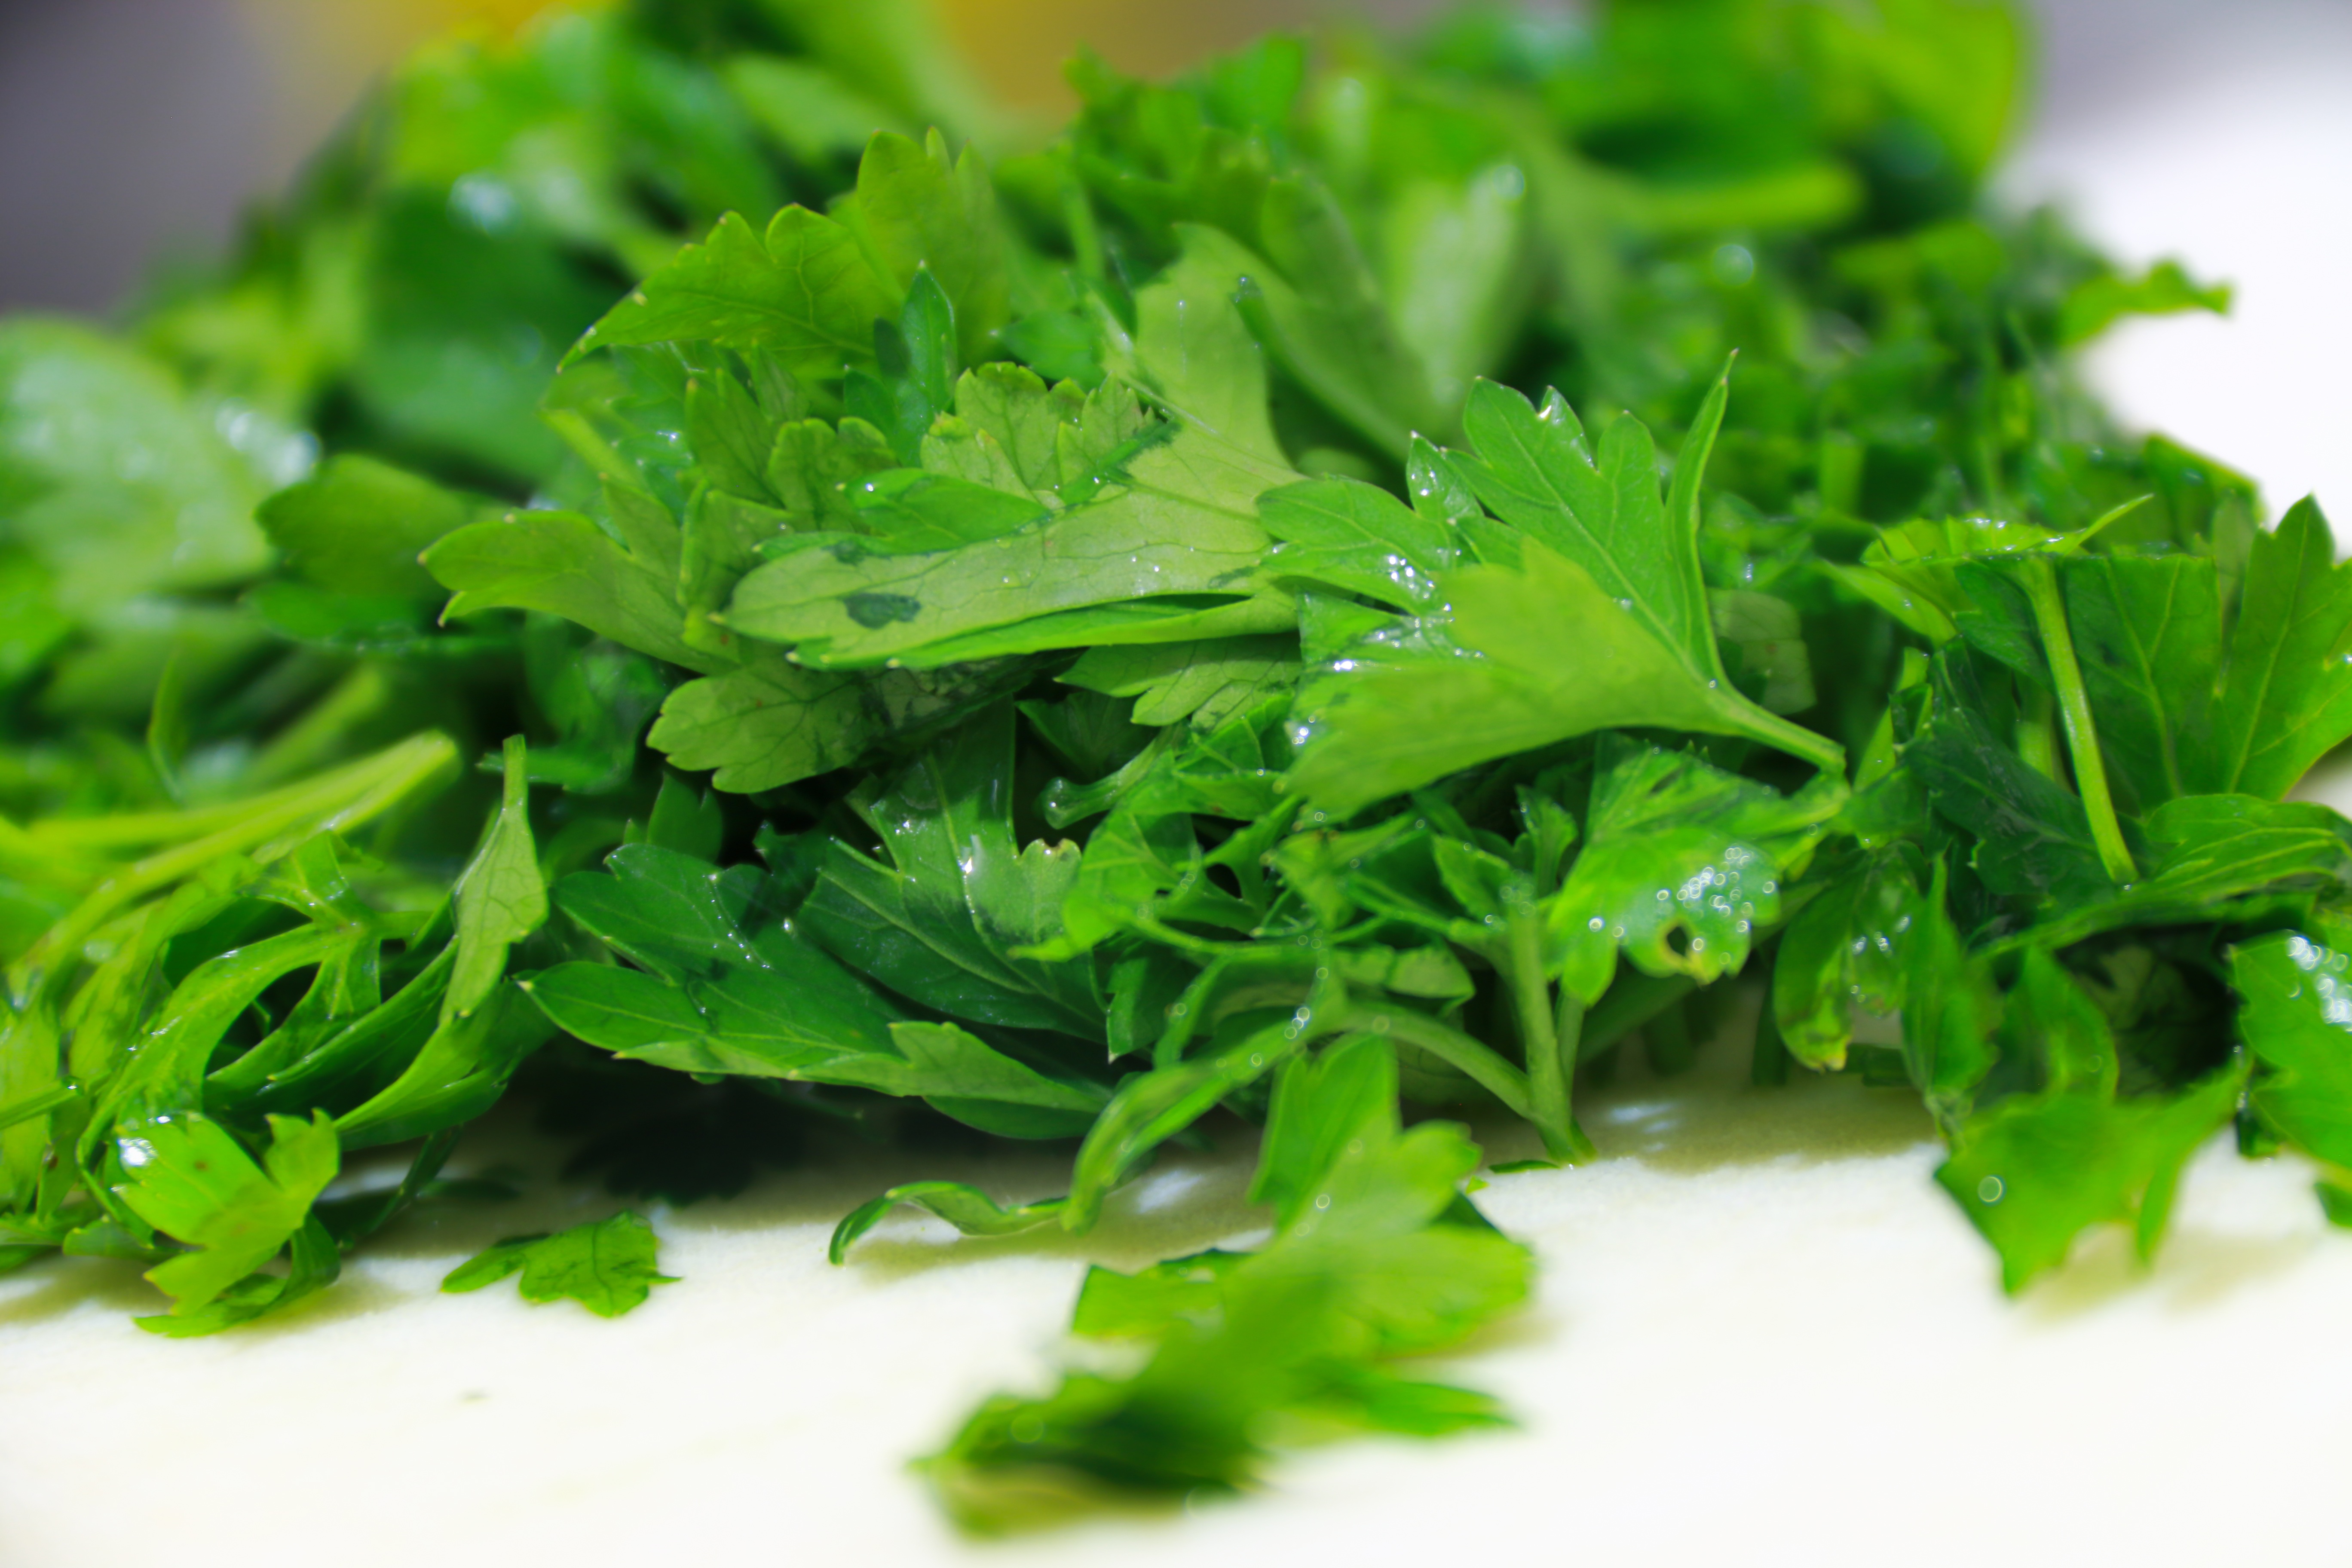
plant, fruit, dish, food, herb, produce, vegetable, coriander, vegetables, parsley, flowering plant, land plant, apiales, brassica rapa, leaf vegetable, rapini, parsley family, fines herbes